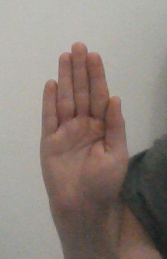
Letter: seen